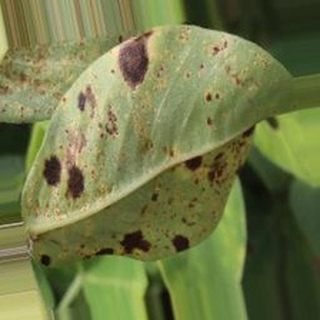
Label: groundnut_rust